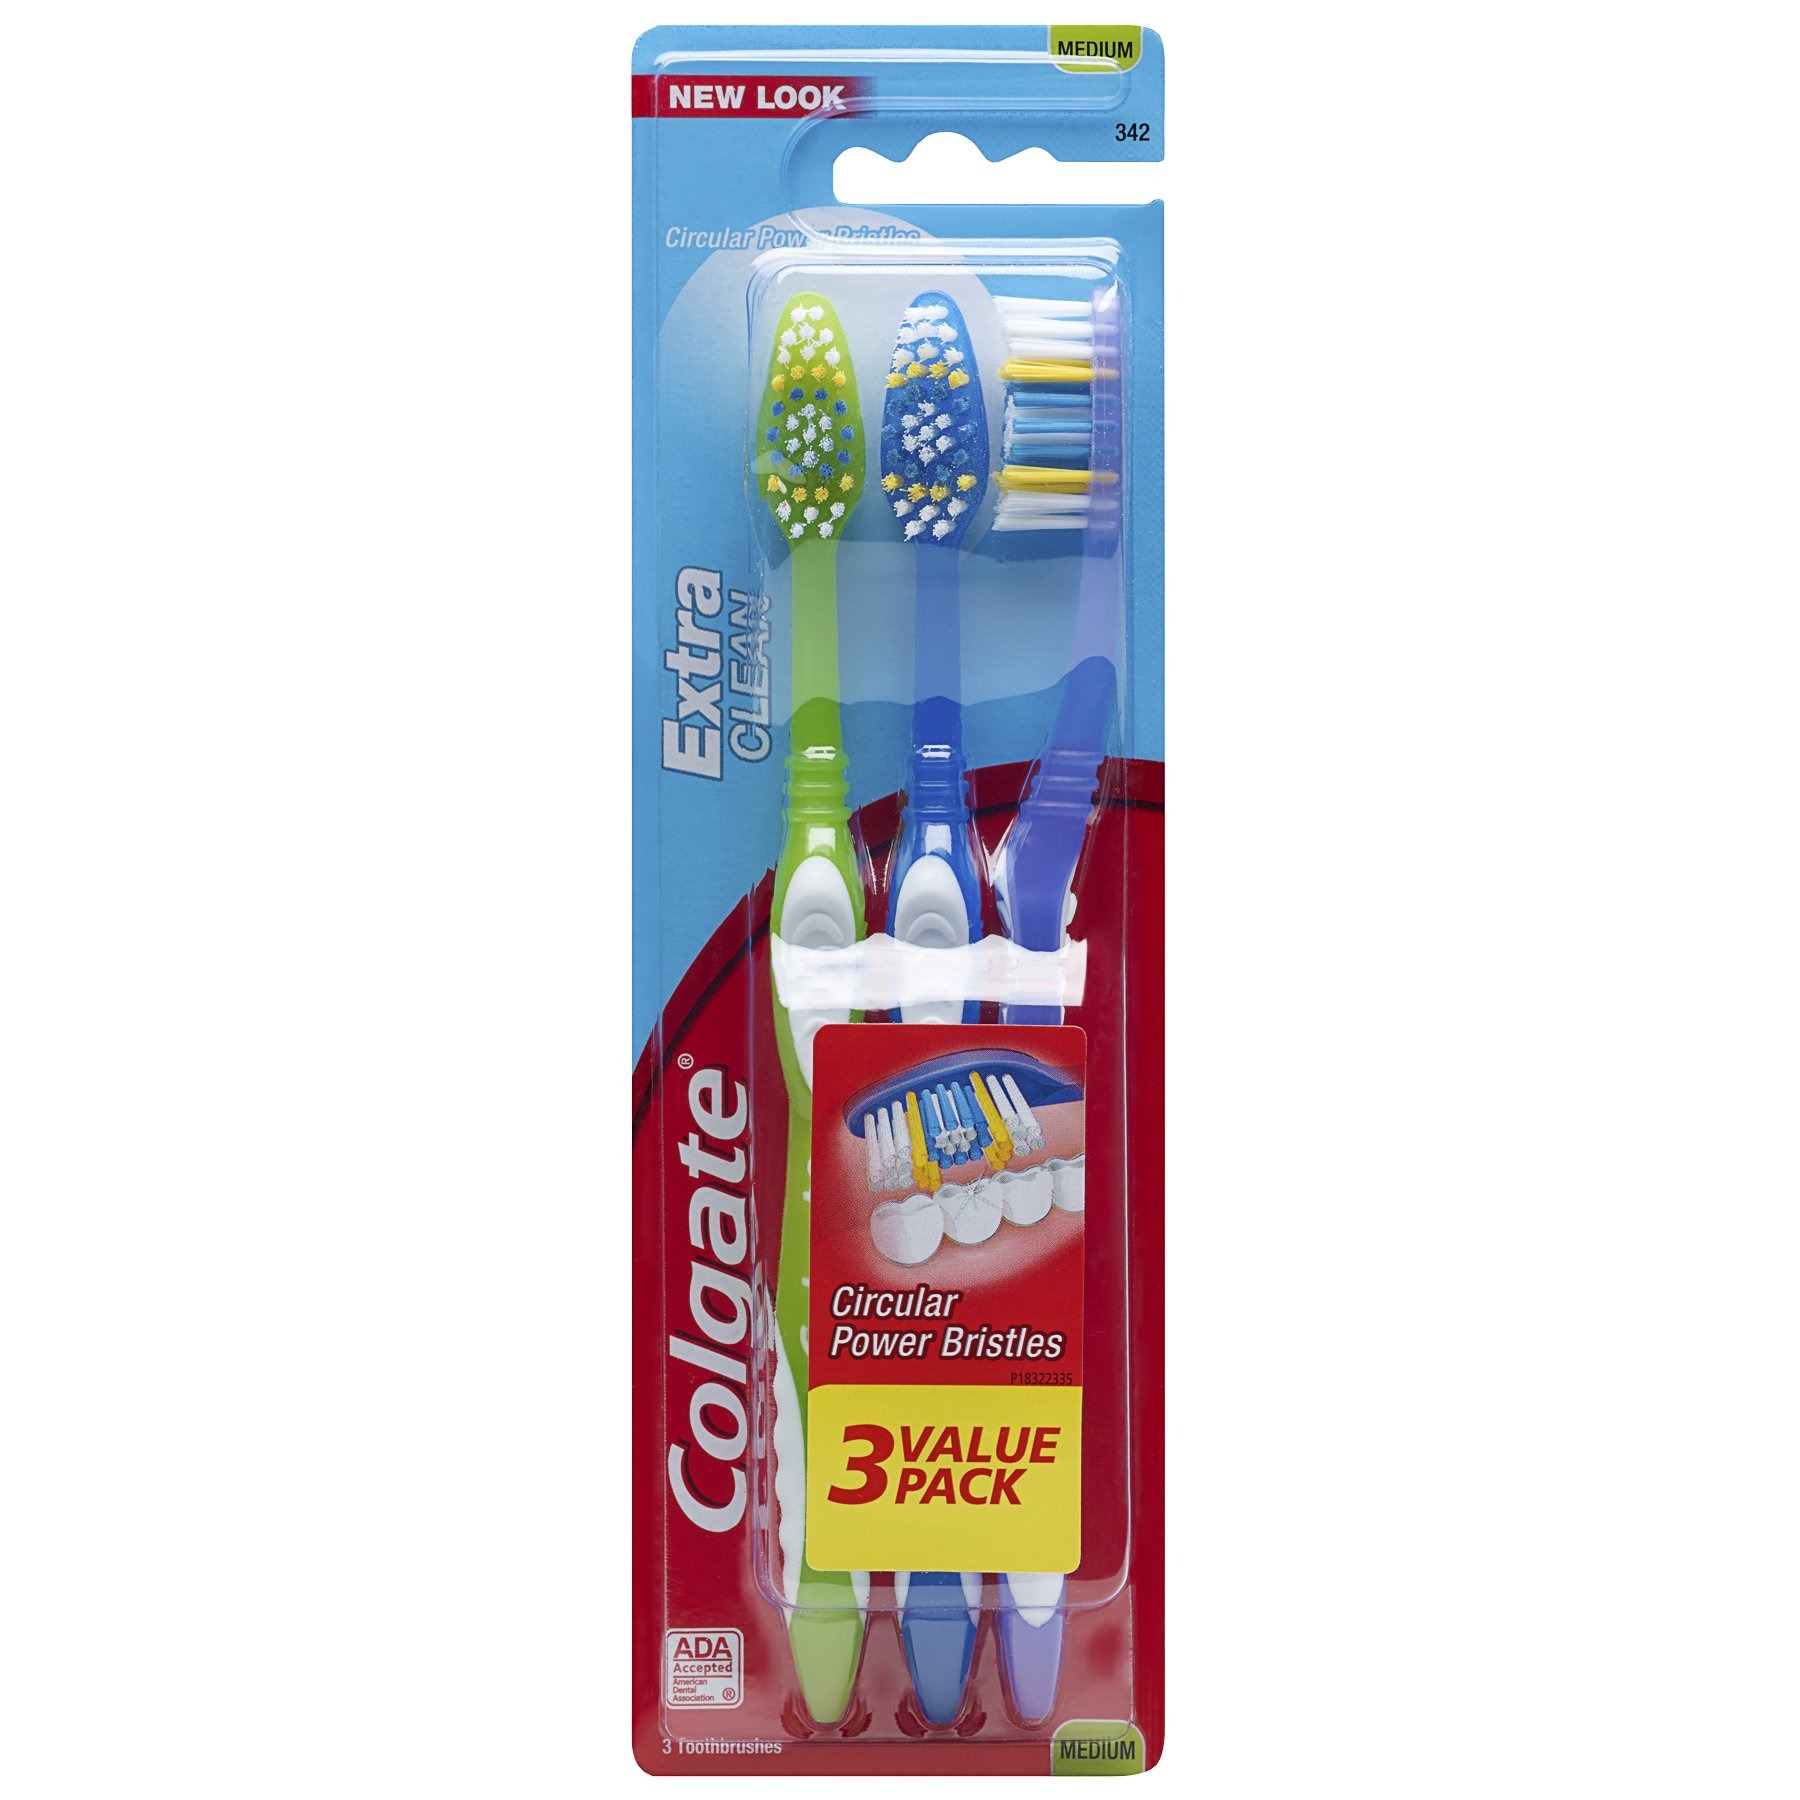
Item Name: Colgate Extra Clean Full Head Toothbrush, Medium - 3 Count
Bullet Point 1: Circular power bristles
Bullet Point 2: Cleaning tip bristles
Bullet Point 3: Helps remove tooth stains
Bullet Point 4: Easy-To-Grip handle
Value: 3.0
Unit: count

Price: 5.99